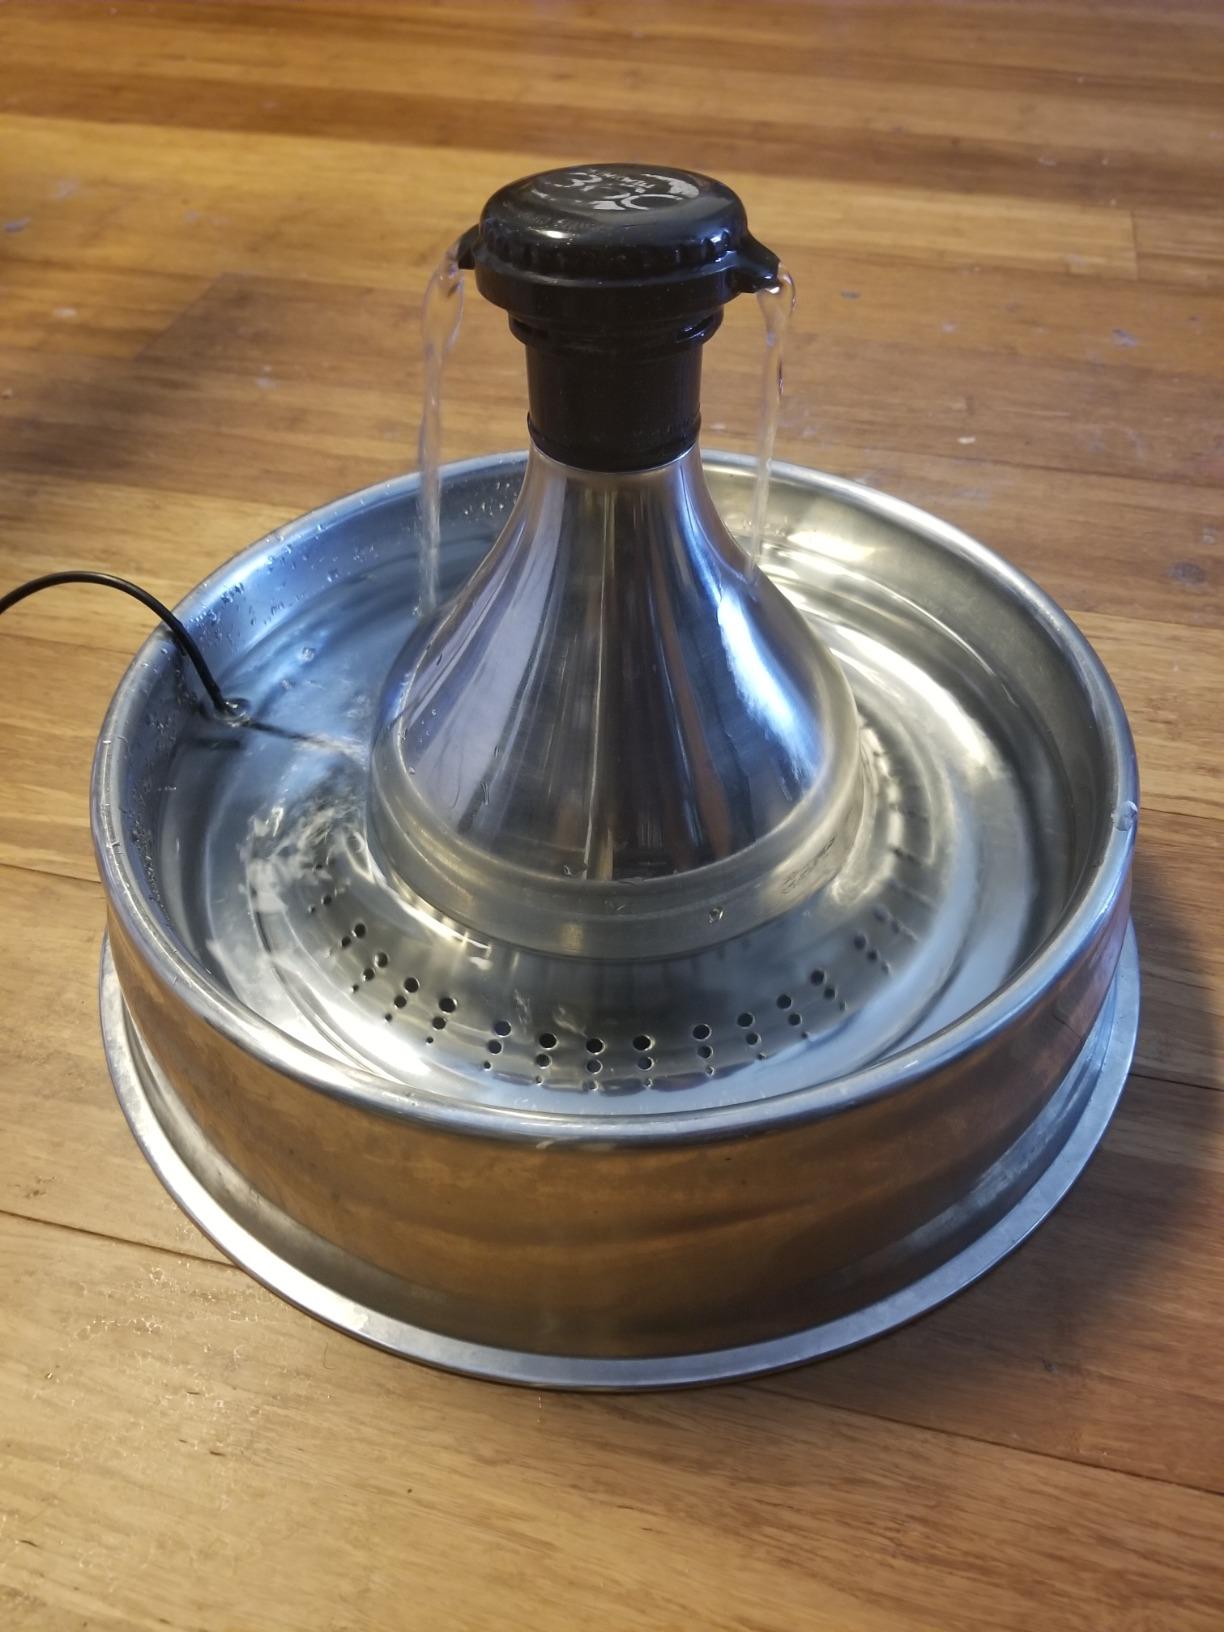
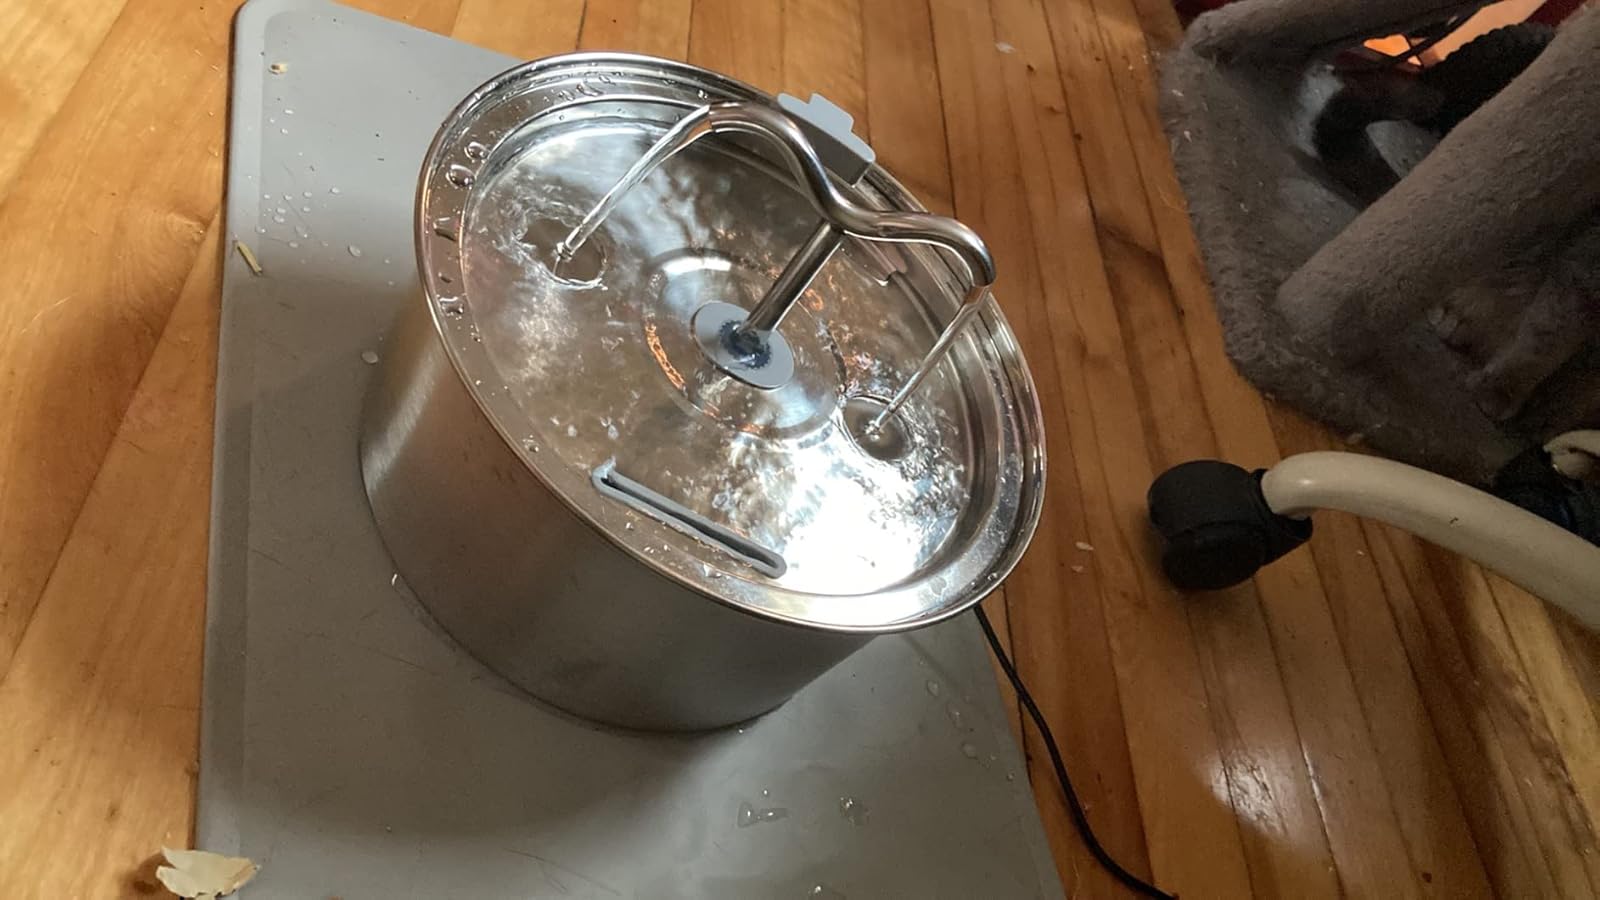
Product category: items_bowl
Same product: no